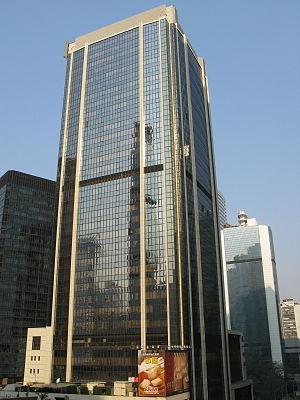
Le United Centre est un gratte-ciel de bureaux de 140 mètres de hauteur situé à Hong Kong en Chine, construit en 1980.